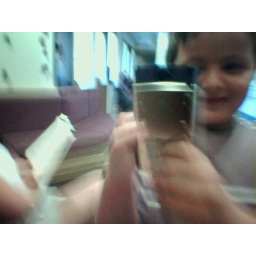
Simon trying to take his own picture in a mirror in the dentist's office